Lillian Copeland

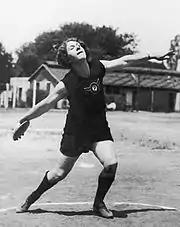
Copeland throwing the discus at the 1928 Summer Olympics

The 1928 Summer Olympics were the first Olympics to include women's track and field events. In weight throwing Copeland could only compete in the discus throw, because the javelin throw and shot put were not yet on the program (they would follow in 1932 and 1948, respectively).